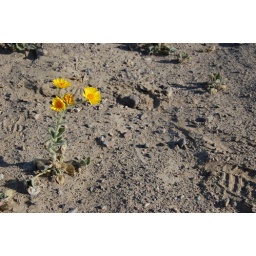
Little flowers I spotted by the side of the road.